Triparental mating

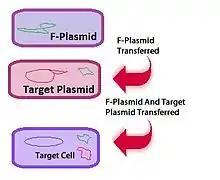
The information being transferred in conjugation

more efficient method of transformation. Electroporation however does not work with all bacteria and is mostly limited to well-characterized model organisms.